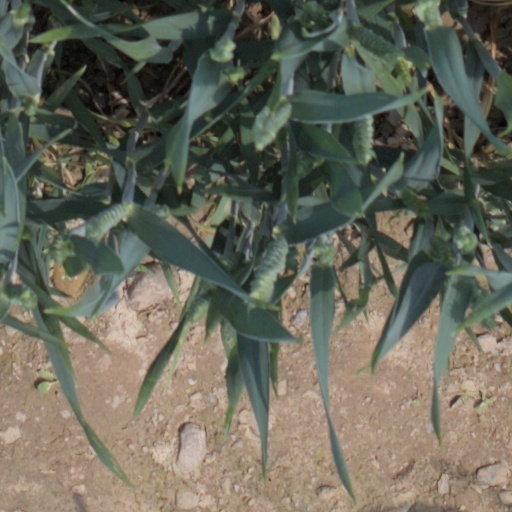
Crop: wheat